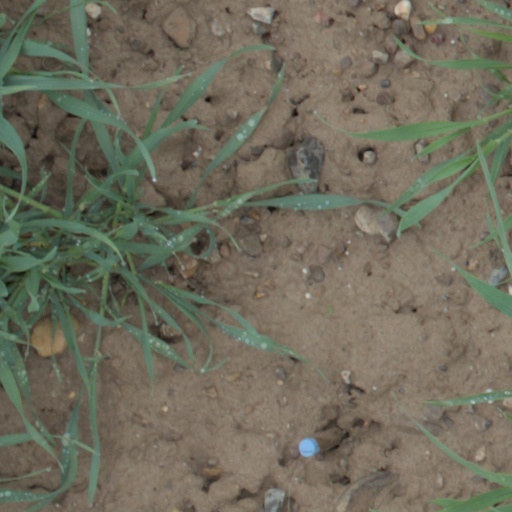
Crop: wheat